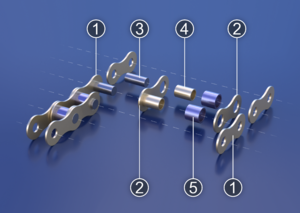
Vue schématique d'une chaine à rouleaux Plaque extérieure Plaque intérieure Axe Douille Rouleau 中文: 鍊條的構造 外板 內板 插梢 軸襯 轉子 Português: Layout de uma corrente de rolos Tala externa Tala interna Pino Bucha Rolo
Une chaîne de vélo est une chaîne à rouleaux qui transmet la puissance entre le pédalier et la roue arrière, dite motrice, d'un vélo.